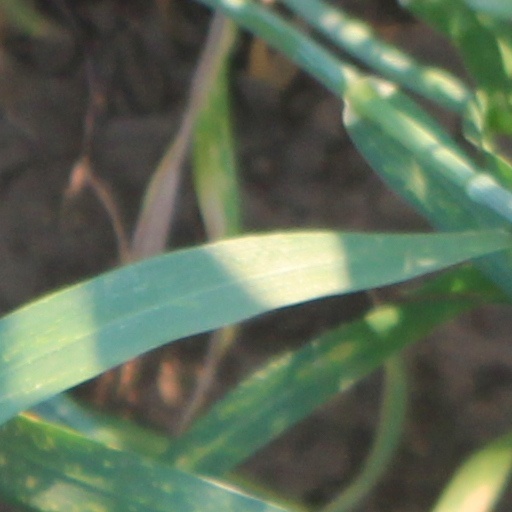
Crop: wheat